Croatian Spring

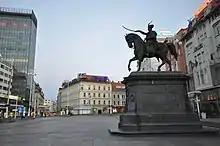
Photograph of an equestrian monument to Josip Jelačić

In February 1971, the Croatian nationalist émigré magazine , printed by Branimir Jelić in West Berlin, published a story attributed to its Moscow correspondent claiming that the Warsaw Pact would help Croatia achieve its independence, granting it a status comparable to that enjoyed by Finland at the time. The article also stated that the SKH was collaborating with Ustaše émigrés. The Yugoslav Military Mission in Berlin reported the story to the military intelligence service along with the names of alleged Ustaše émigré operatives in Croatia. The report was initially believed, leading the Yugoslav authorities to become concerned that the Soviet Union might be instigating and aiding the SKH and the Ustaše émigrés. A federal investigation concluded on 7 April that the story was false, and the authorities decided to bury the affair. Immediately, the SKH announced that foreign and domestic enemies of the SKH stood behind the allegations. The same day, Vladimir Rolović, the Yugoslav ambassador to Sweden, was mortally wounded in an unrelated attack by Ustaše émigrés, further escalating tensions. According to Dabčević-Kučar, the SKH leadership treated the enthusiasm of the émigrés with suspicion, believing it to be linked with the Yugoslav State Security Administration, and also because their activity weakened the SKH's position.